Gardi Sugdub

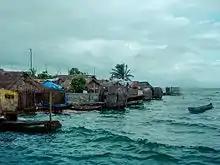

Gardi Sugdub, also spelled Cartí Sugtupu, is an island in the San Blas Archipelago in the Panamanian comarca indígena of Guna Yala, 400m long and 150m wide. It is the southernmost and largest of four populated Carti Islands (the others are Cartí Tupile in the north, Carti Yandup in the west, and Carti Muladub in the east), and lies 1200 meters off the northern coast of mainland Panama. The island houses a small harbour and a museum, as well as a now-disused schoolhouse. Its indigenous inhabitants are Guna.